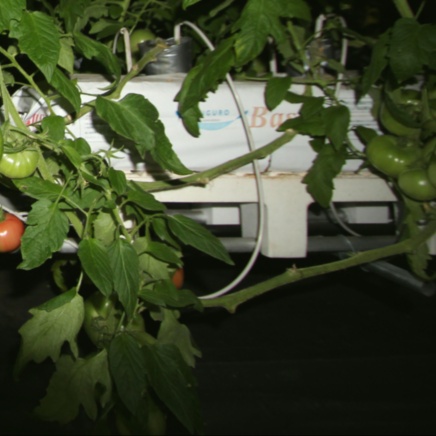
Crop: tomato